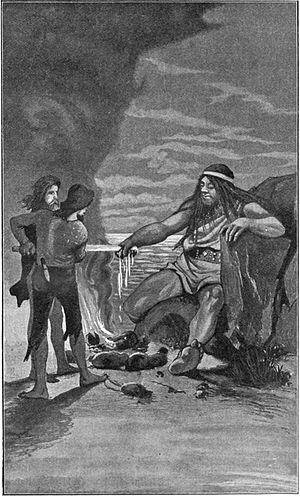
Anders Viktor « Vicke » Andrén est un peintre et illustrateur suédois.